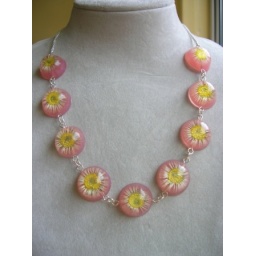
Real daisies preserved in clear resin necklace daisy chain